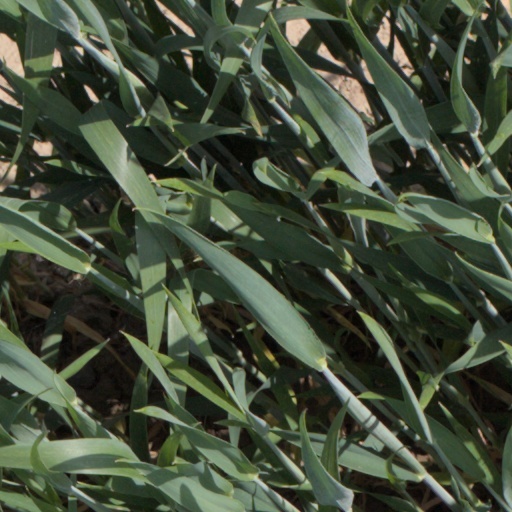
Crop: wheat